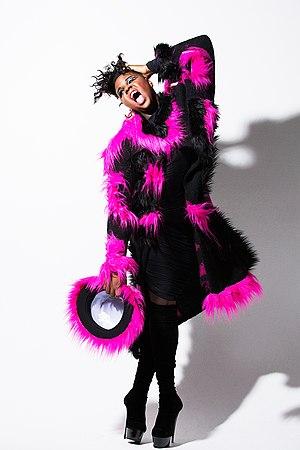
Alex Eugene Newell, né le 20 août 1992 à Lynn dans le Massachusetts, est un acteur et chanteur américain. Résidant à Lynn, il est connu d'une part pour son rôle de Unique Adams dans la série télévisée Glee à partir de la troisième saison ainsi que pour son interprétation de Mo, l'amie et gardienne d'immeuble/DJ de Zoey dans la série Zoey et son incroyable playlist, et d'autre part, pour avoir été finaliste dans la première saison de l'émission The Glee Project.
Glee est une série télévisée musicale américaine en 121 épisodes de 44 minutes créée par Ian Brennan, Brad Falchuk et Ryan Murphy et diffusée entre le 19 mai 2009 et le 20 mars 2015 sur le réseau Fox.